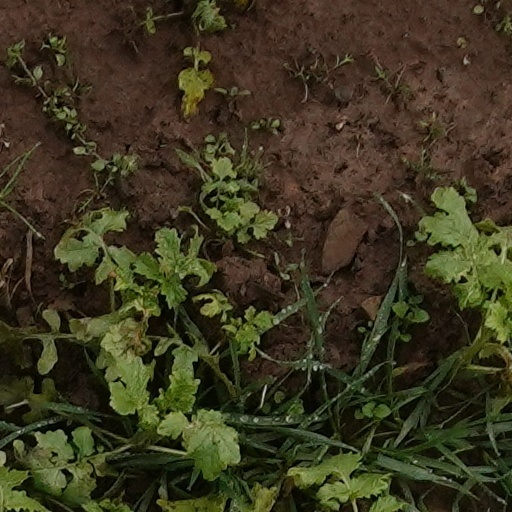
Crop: wheat